Giovanni Rossetti

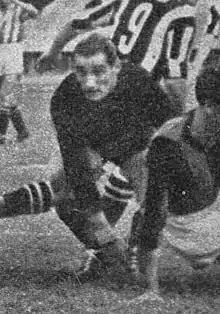
Rossetti in action with A.C. Milan in 1942

Giovanni Rossetti (29 May 1919 – 16 September 1987) was an Italian professional footballer, who played as a goalkeeper.